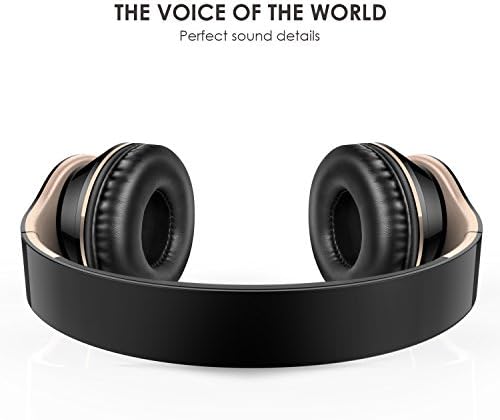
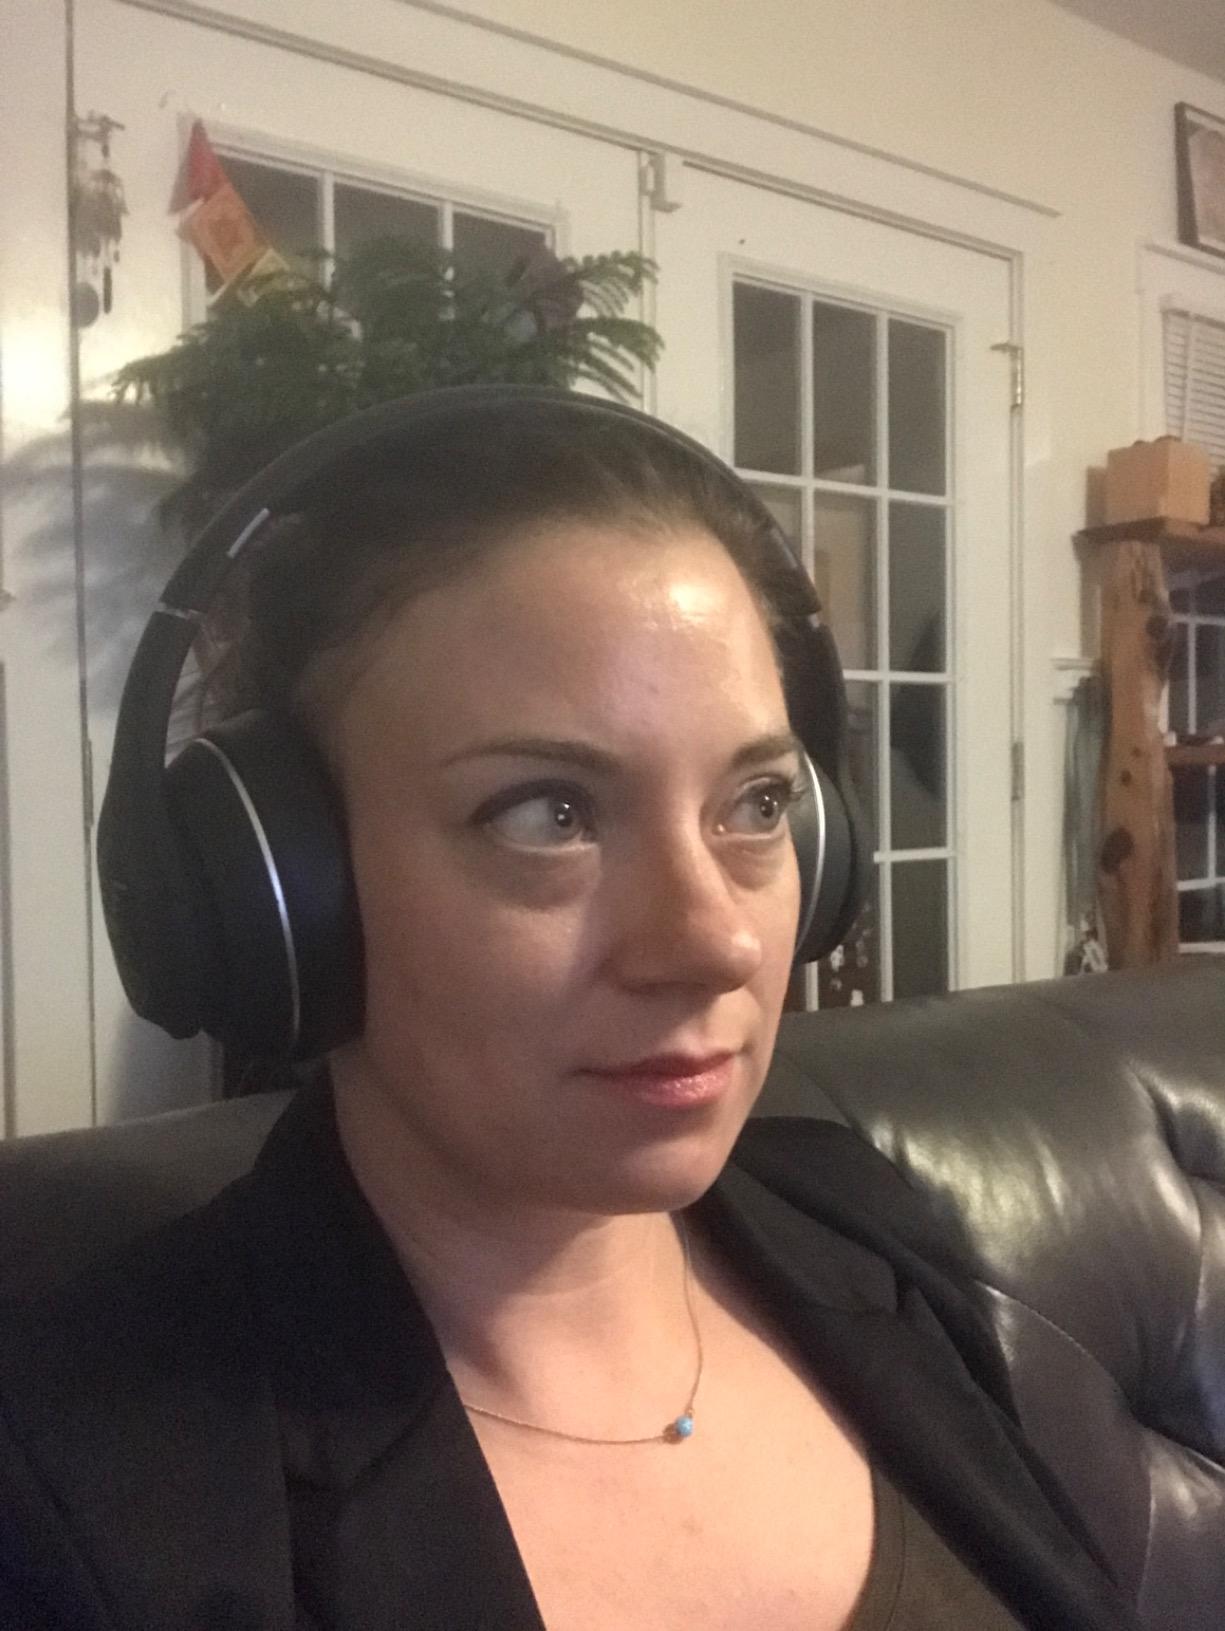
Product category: headphones
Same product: no